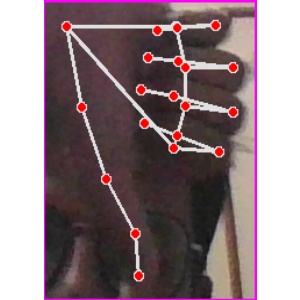
अक्षर: फ